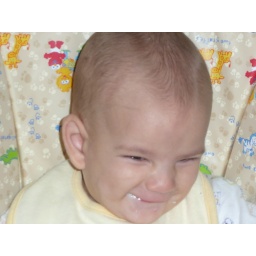
Malakai sitting up in his high chair like a big boy